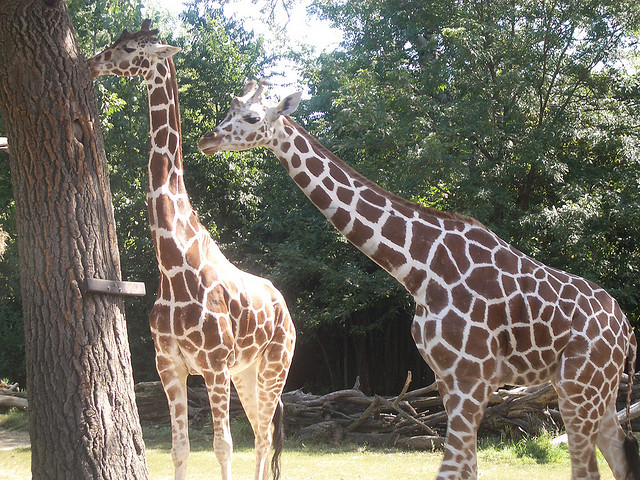
user: Given an image and a question. Answer the question in a short answer. Question: What physical feature seen here looks the way dirt that has been baked in the sun starts to look? Short Answer:
assistant: cracked